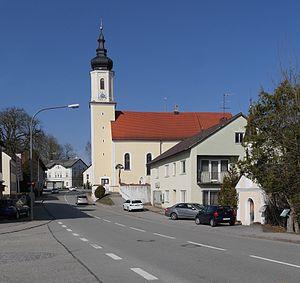
Egglkofen est une commune de Bavière, située dans l'arrondissement de Mühldorf am Inn, dans le district de Haute-Bavière.